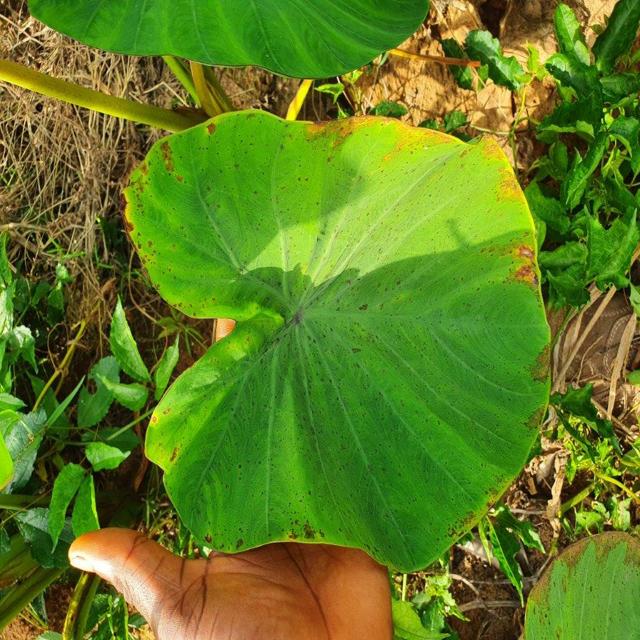
Label: Mid_Blight